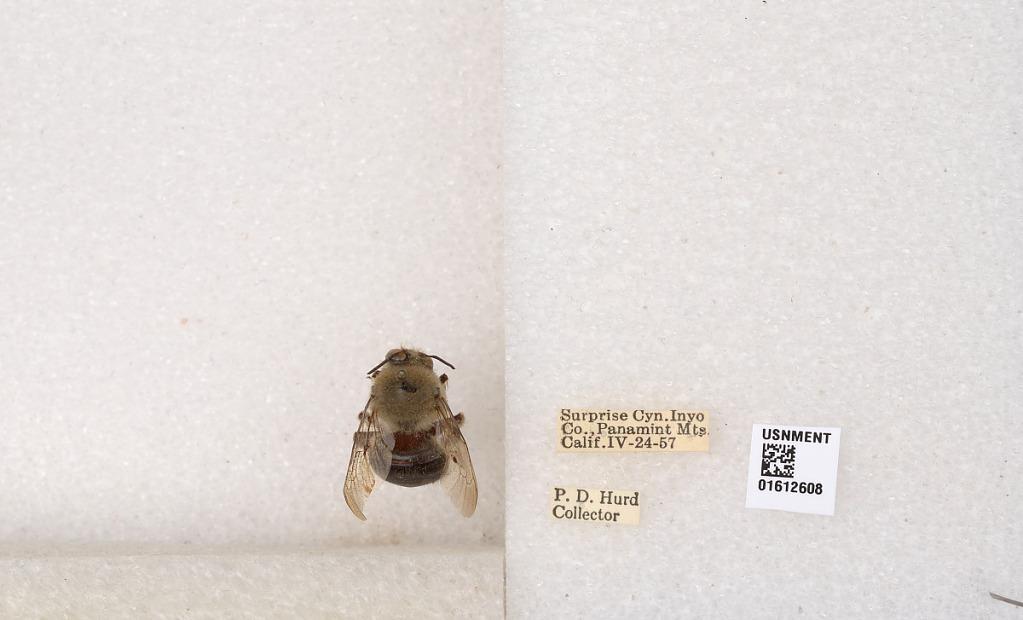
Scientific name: Xylocopa (Notoxylocopa) tabaniformis androleuca Michener
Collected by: P. Hurd
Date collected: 1957-4-24
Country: United States
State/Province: California
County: Inyo
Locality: Surprise Canyon, Panamint Mountains
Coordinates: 36.1005, -117.201